Chromosome

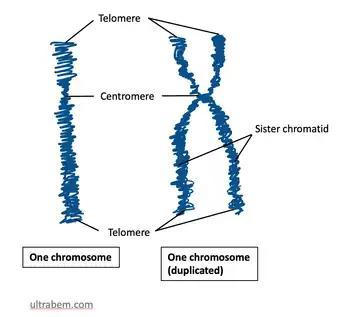
Main parts of a condensed chromosome

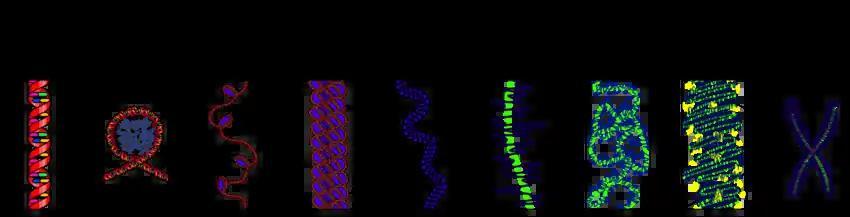
The major structures in DNA compaction: DNA, the nucleosome, the 10 nm "beads-on-a-string" fibre, the 30 nm fibre and the metaphase chromosome

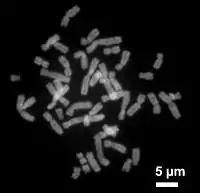
Human chromosomes during metaphase

A chromosome is a package of DNA containing part or all of the genetic material of an organism. In most chromosomes, the very long thin DNA fibers are coated with nucleosome-forming packaging proteins; in eukaryotic cells, the most important of these proteins are the histones. Aided by chaperone proteins, the histones bind to and condense the DNA molecule to maintain its integrity. These eukaryotic chromosomes display a complex three-dimensional structure that has a significant role in transcriptional regulation.